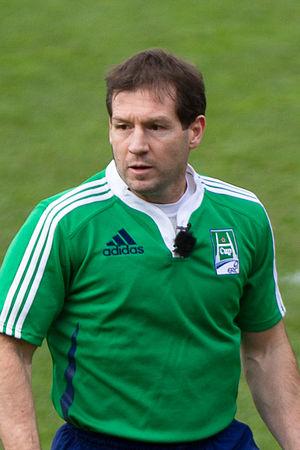
L'arbitre international irlandais de rugby à XV Alain Rolland Italiano: L'ex rugbista e arbitro internazionale di rugby a 15 irlandese Alain Rolland
Alain Colm Pierre Rolland, né le 22 août 1966 à Dublin, est un joueur de rugby à XV qui a joué avec l'équipe d'Irlande entre 1990 et 1995. Il est ensuite devenu arbitre international de rugby à XV de 2001 à 2014. Son père est français et sa mère est irlandaise. Il est de ce fait parfaitement bilingue, ce qui a régulièrement conduit à sa désignation pour arbitrer des matchs internationaux entre pays francophones et anglophones. De 2016 à 2020, il succède à Joël Jutge au poste de manager des arbitres internationaux au sein de World Rugby.